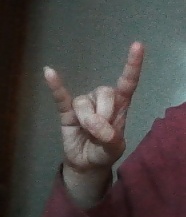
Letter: la